Private railroad car

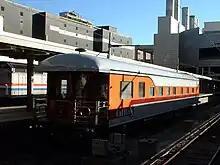
Private car "Caritas" at Boston's South Station in 2001

Lucius Beebe and his life partner Charles Clegg owned two private railroad cars, the "Gold Coast" and the "Virginia City". Beebe's book "Mansions on Rails: The Folklore of the Private Railway Car" (Berkeley, California: Howell-North, 1959) presented the first history of the private railroad car in the U.S. The "Gold Coast" is now in the collection of the California State Railroad Museum. The "Virginia City" and the Redwood Empire are available for private charter.